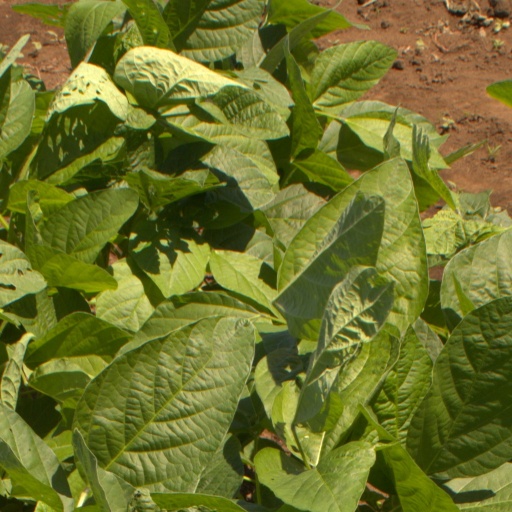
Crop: soybean